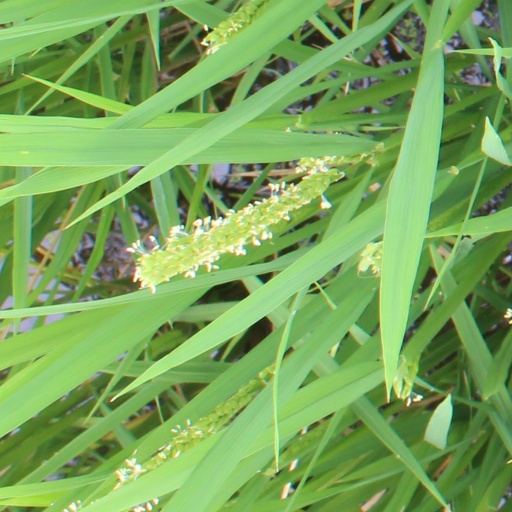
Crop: rice